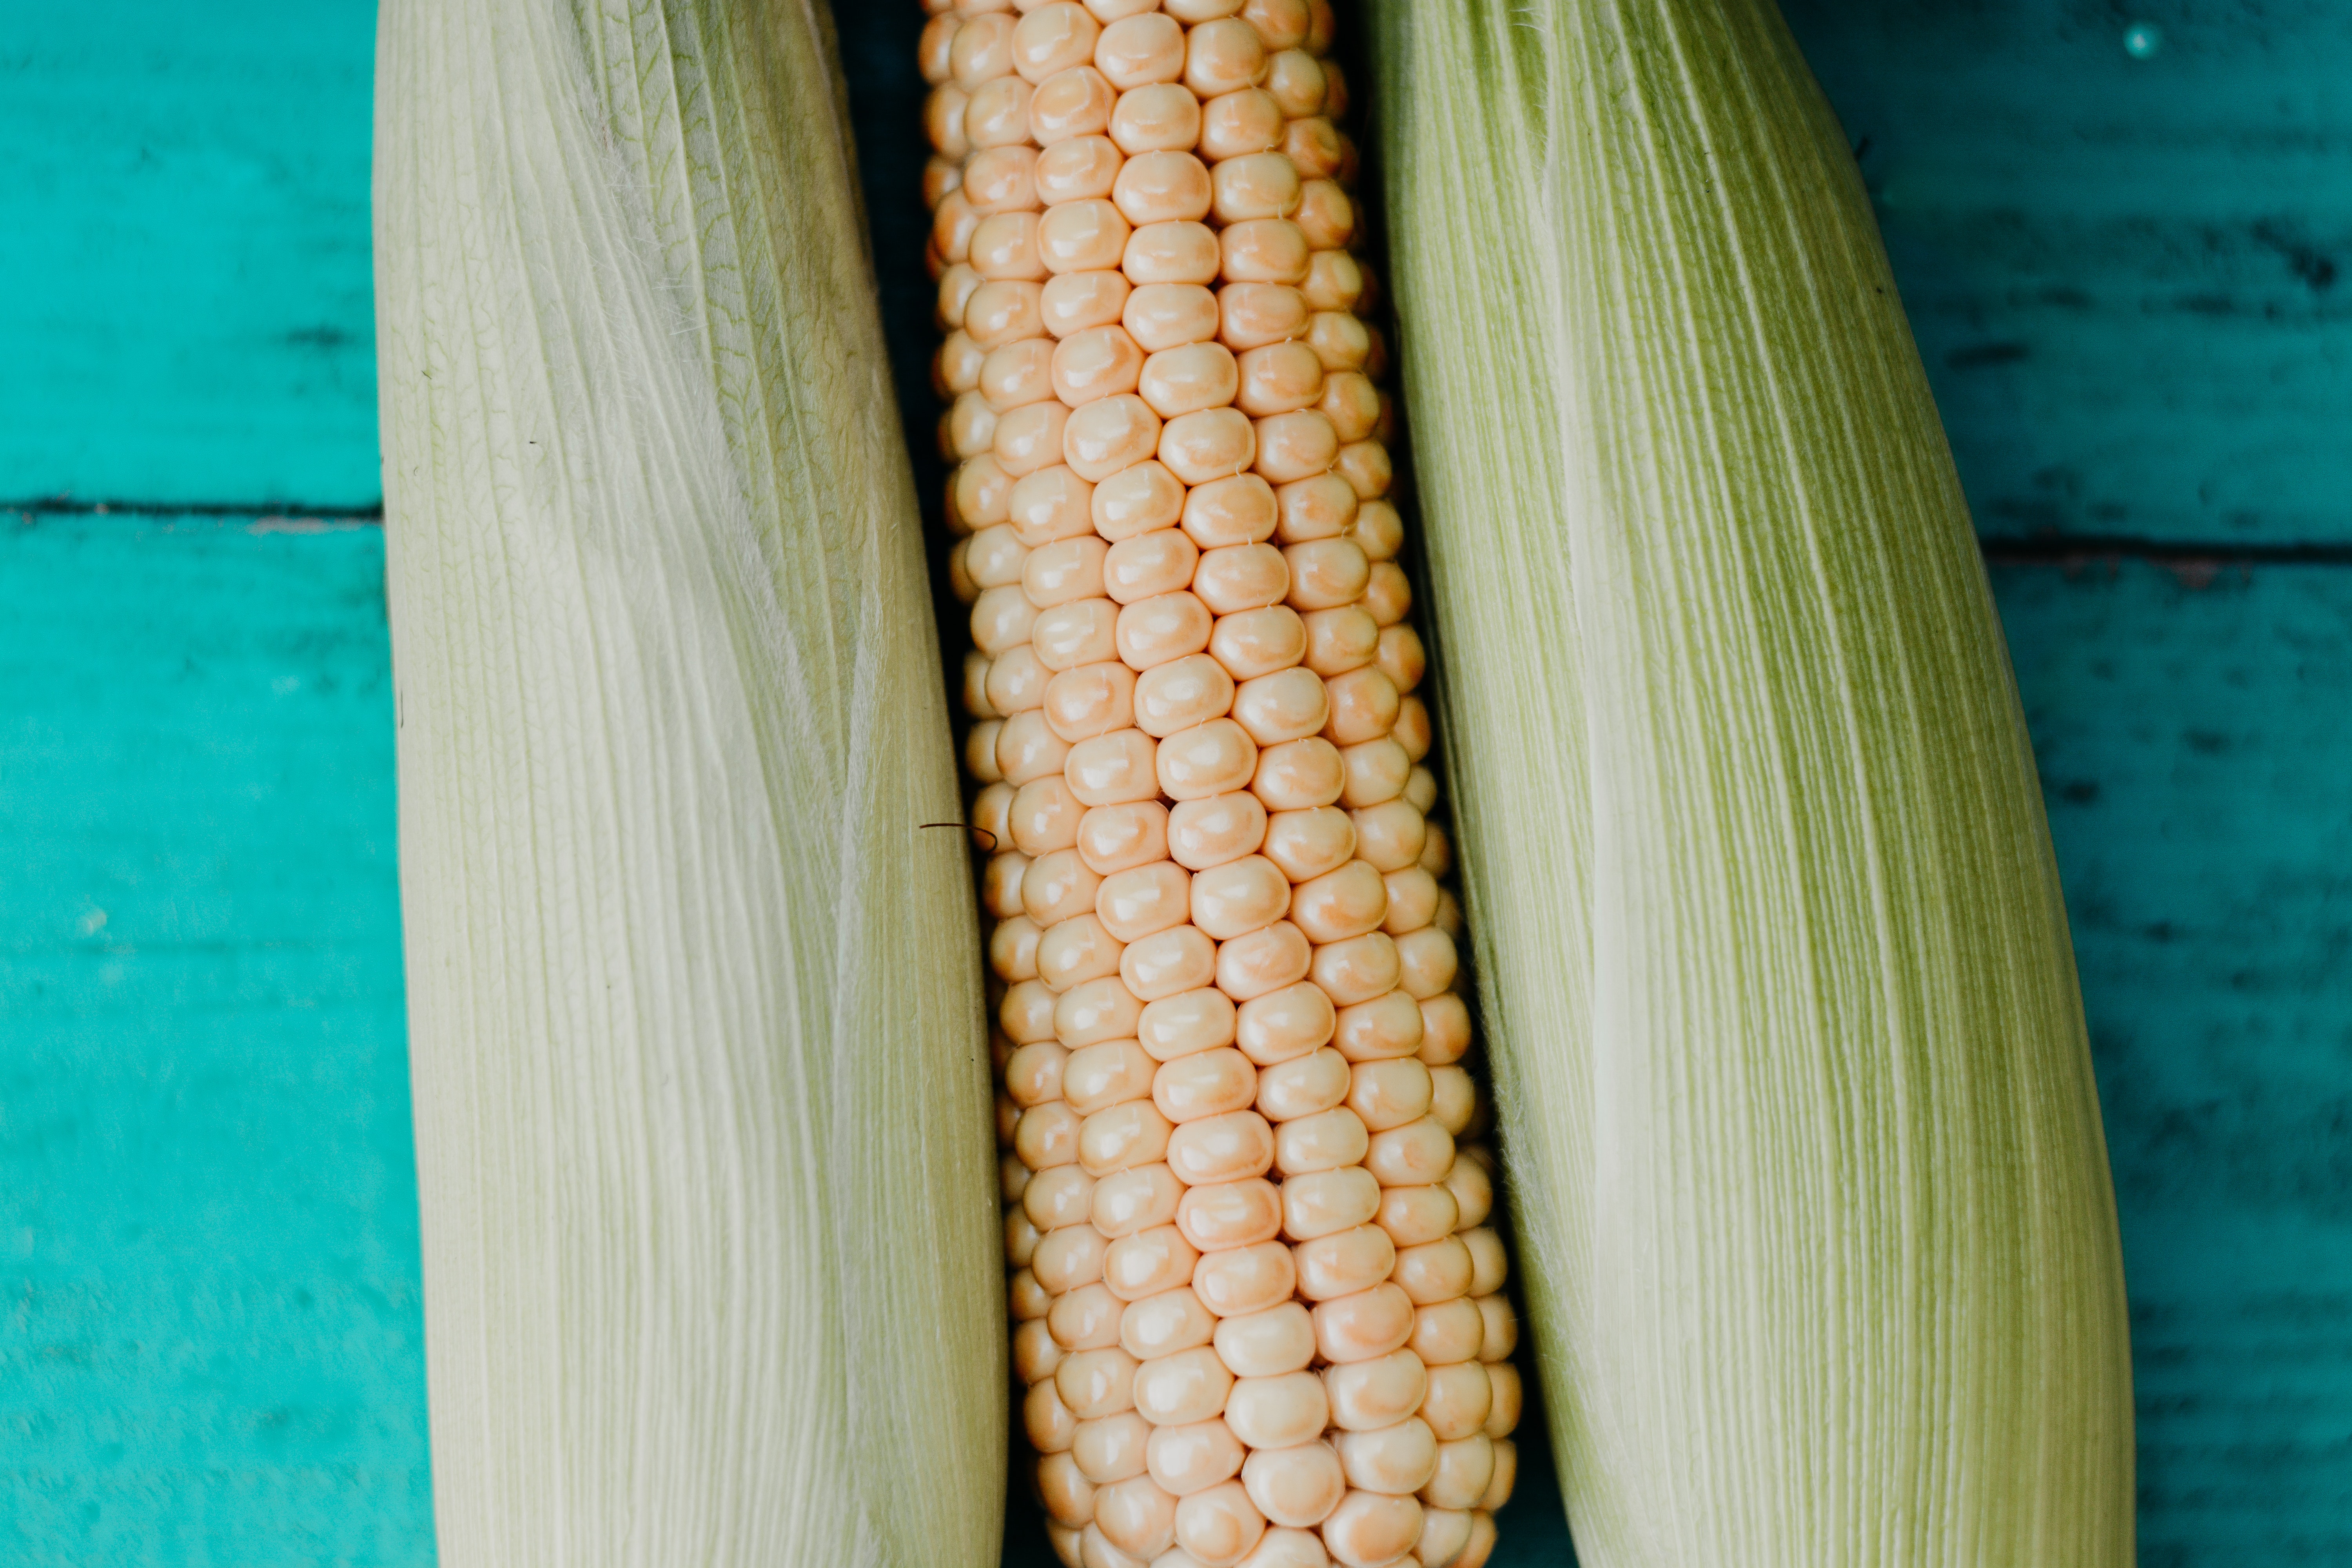
corn kernels, corn on the cob, sweet corn, corn, vegetable, vegetarian food, food, produce, cuisine, food grain